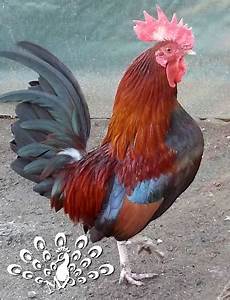
Label: chicken